Royal Army Physical Training Corps

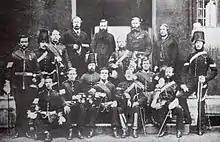
Archibald MacLaren (back row holding hat) and Captain Frederick Hammersley (in door, right) with the twelve NCO's and two of MacLaren's assistants at the Oxford Gymnasium (1860)

Major Frederick Hammersley and twelve carefully selected non-commissioned officers (NCOs) (who later became known as the Twelve Apostles) were put through a twelve month course of physical training in Oxford under the PT specialist and educator Archibald MacLaren (1820–1884) who had trained in Europe and who in 1858 had opened a renowned gymnasium at the University of Oxford where he taught fencing and gymnastics. MacLaren used the techniques he had developed in his gymnasium, charting the physical changes in the men with each of the NCO's being photographed before and after their training and regularly measured to check their development. On completing the course it was apparent that each man's physical fitness had considerably improved and they became the foundation of what was to be called the Army Gymnastic Staff (AGS). In 1861 a gymnasium was built at Aldershot based on MacLaren's Oxford Gymnasium.